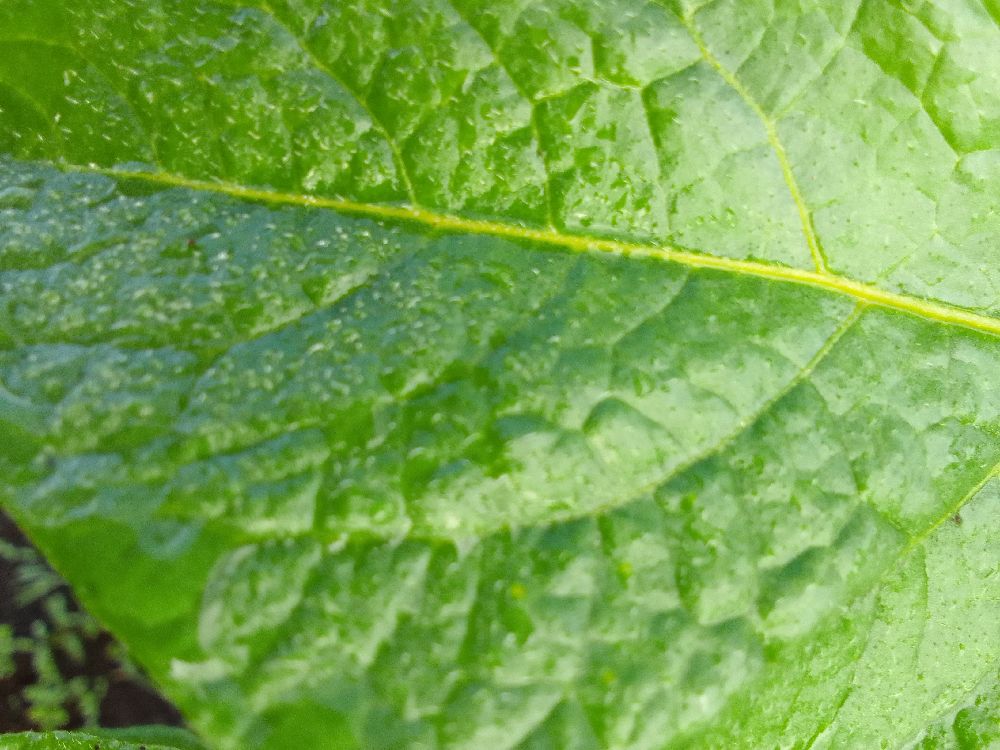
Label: Healthy